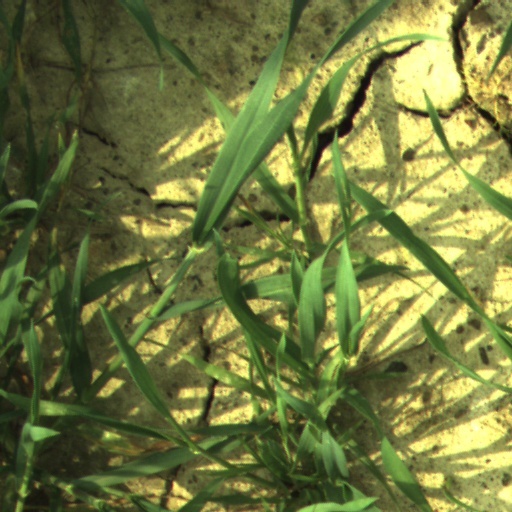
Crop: wheat